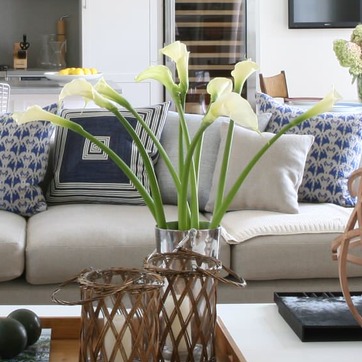
Material: foliage